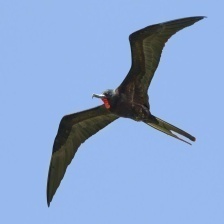
Species: FRIGATE
Scientific name: FREGATIDAE